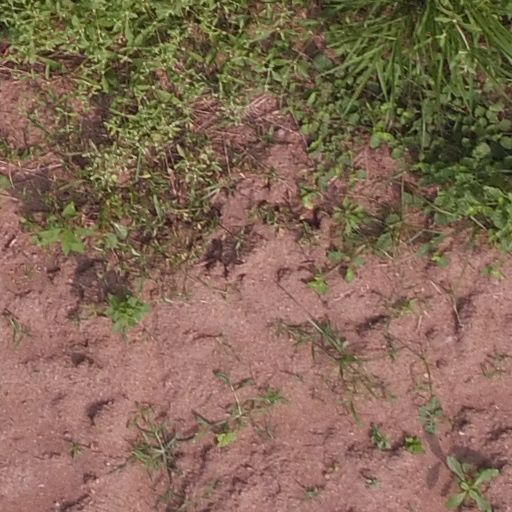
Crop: maize; corn